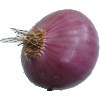
Label: Onion Red Peeled 1